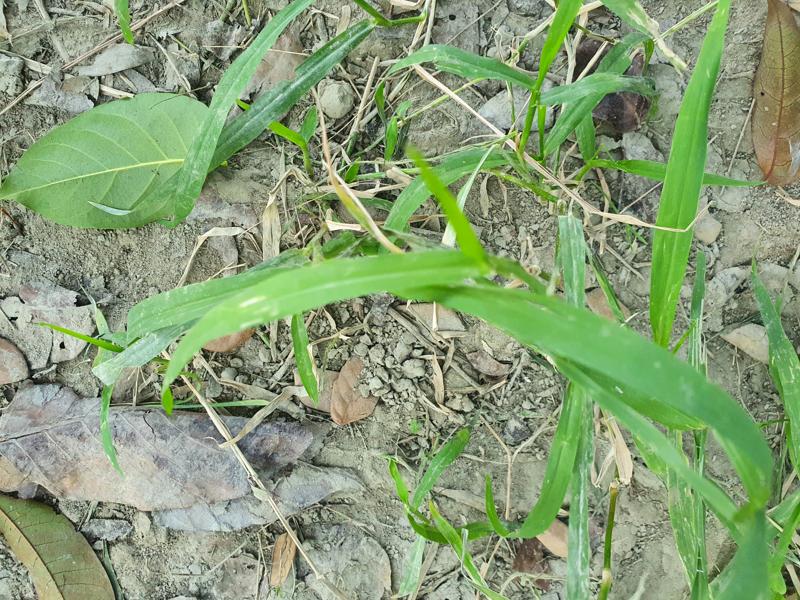
Weed species: Panicum repens